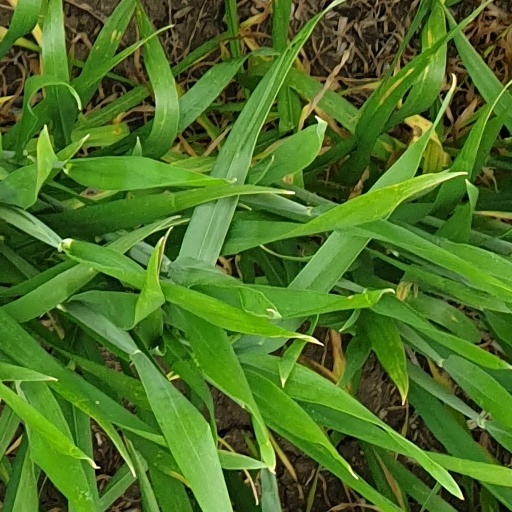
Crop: wheat